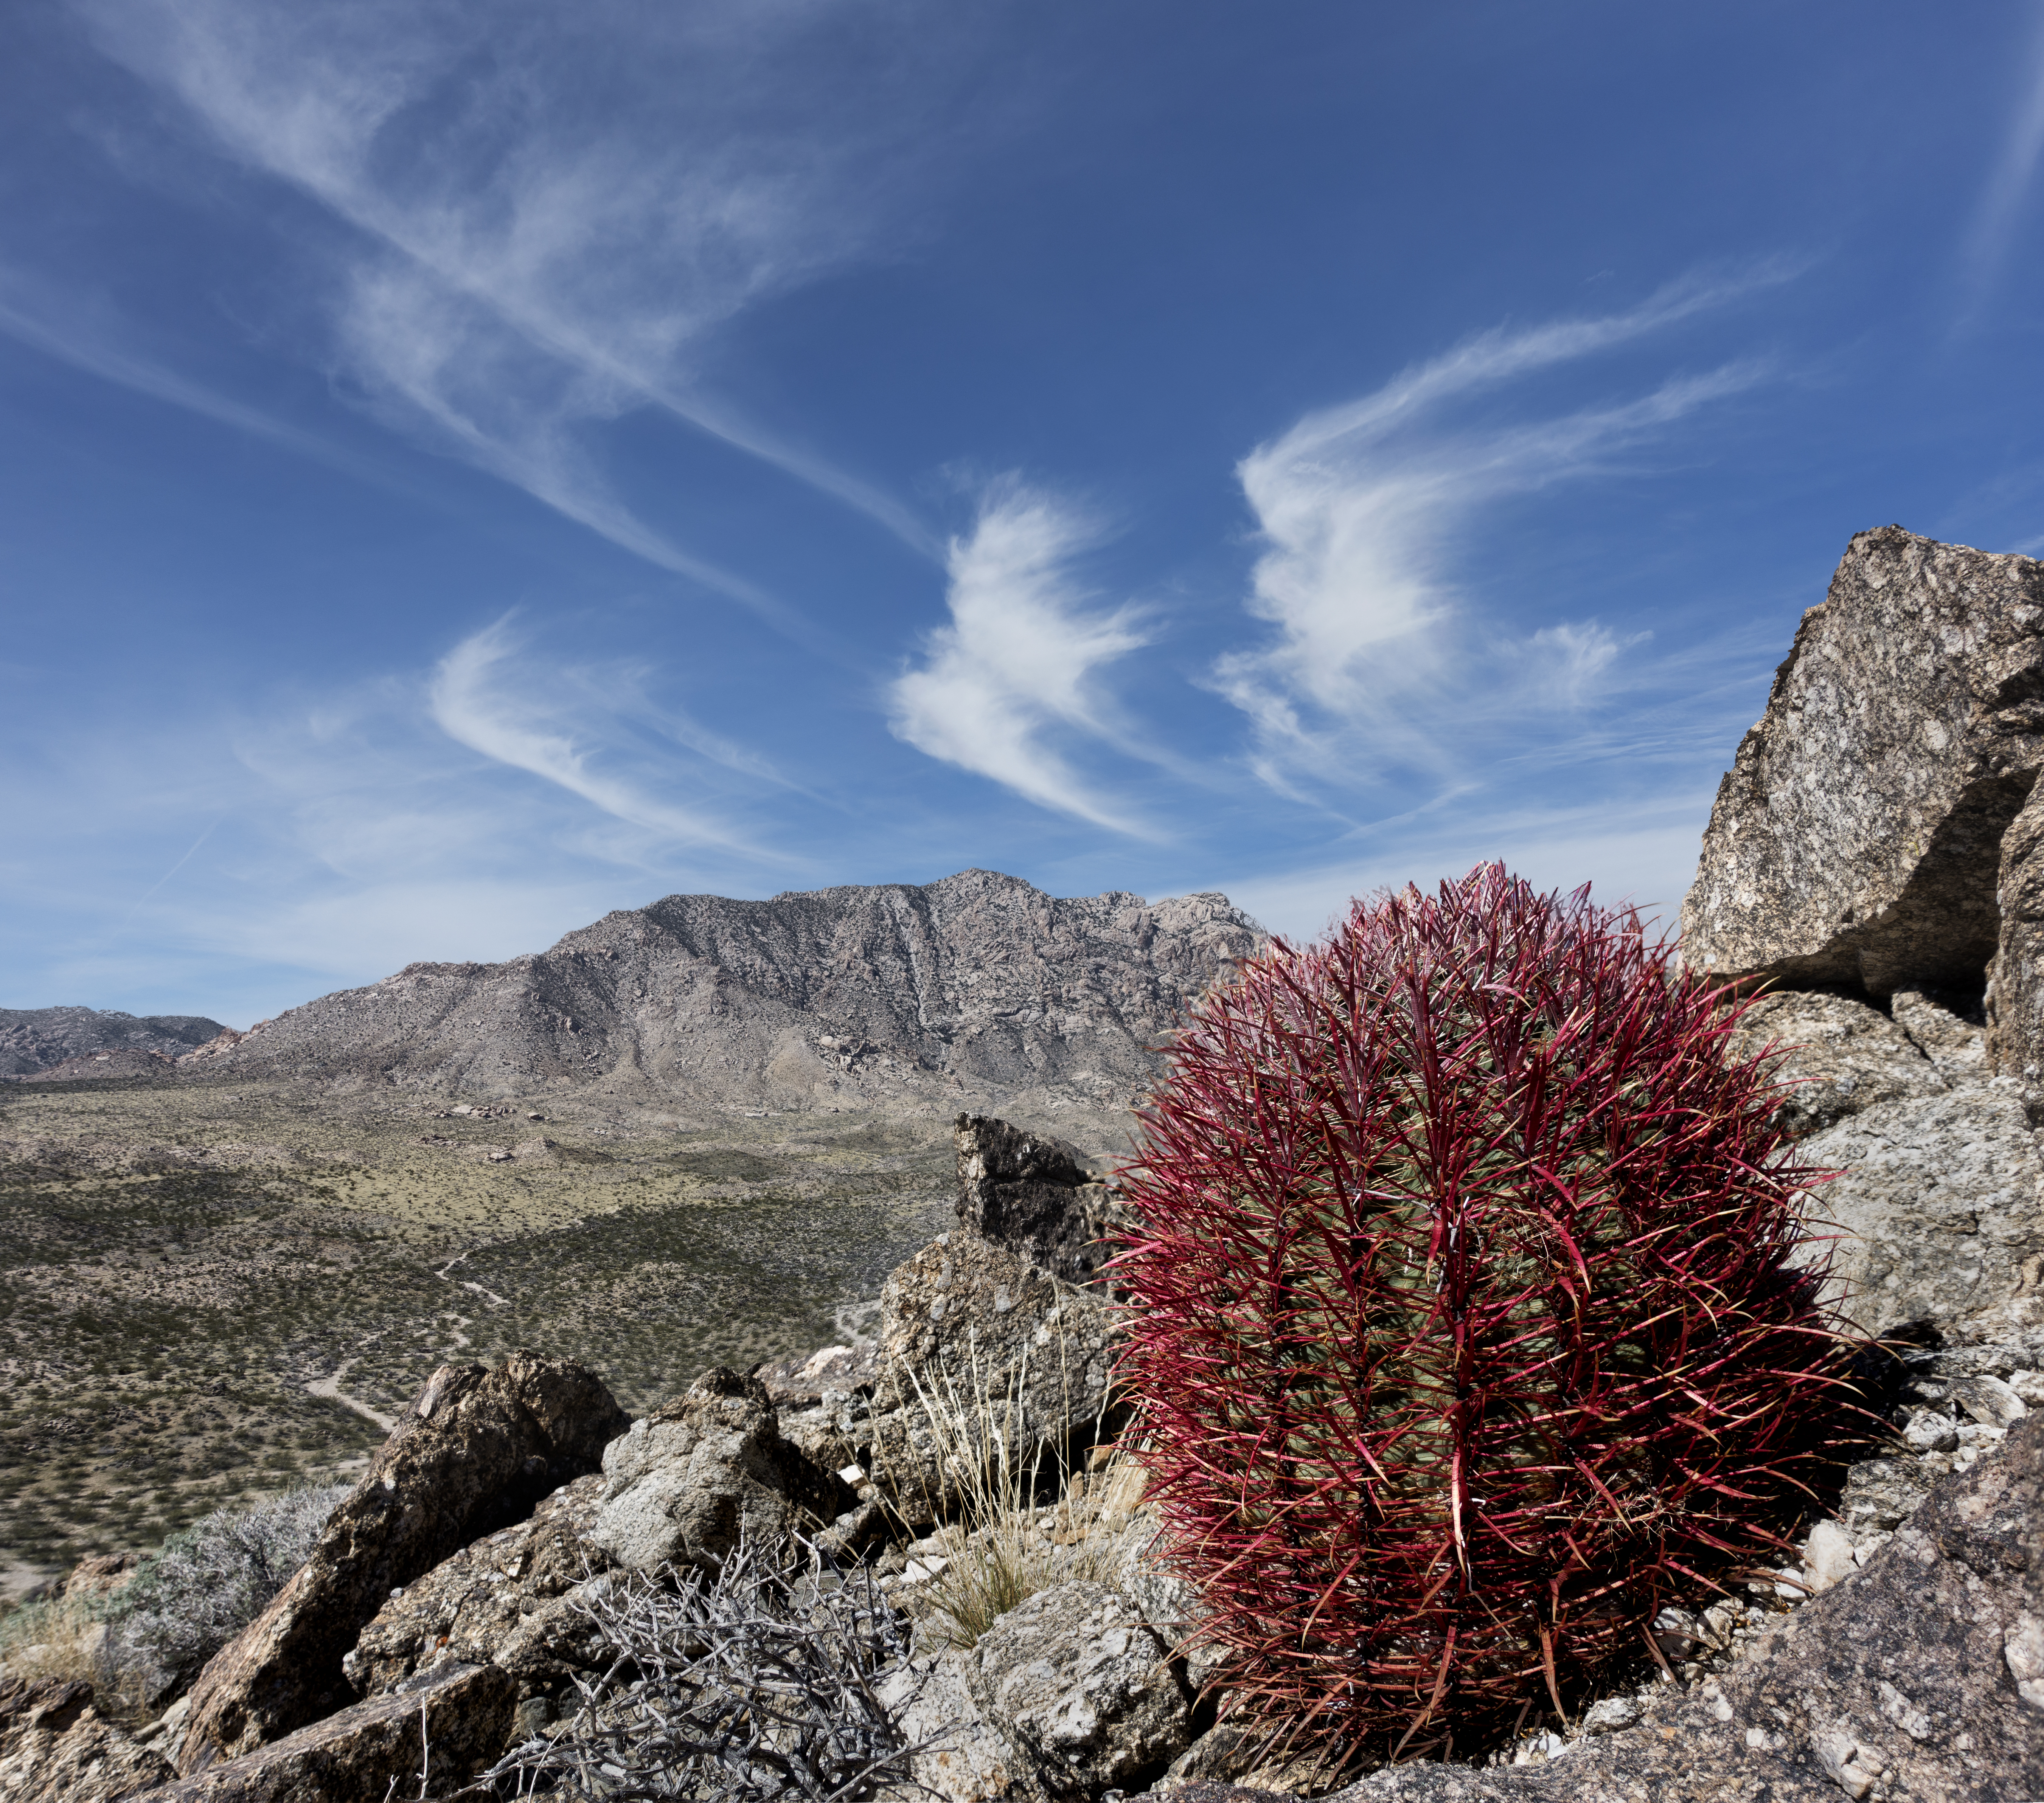
landscape, sea, nature, rock, wilderness, mountain, sky, flower, mountain range, soil, geology, plateau, sonycybershotrx100iii, landform, geographical feature, mountainous landforms